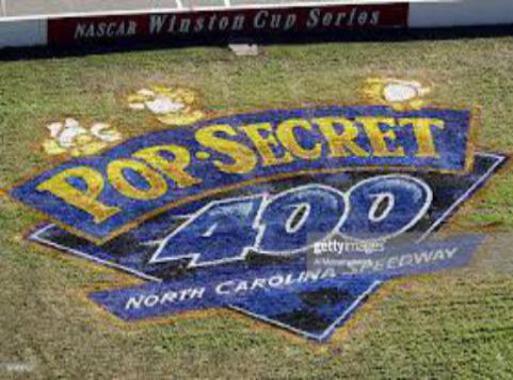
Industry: Food